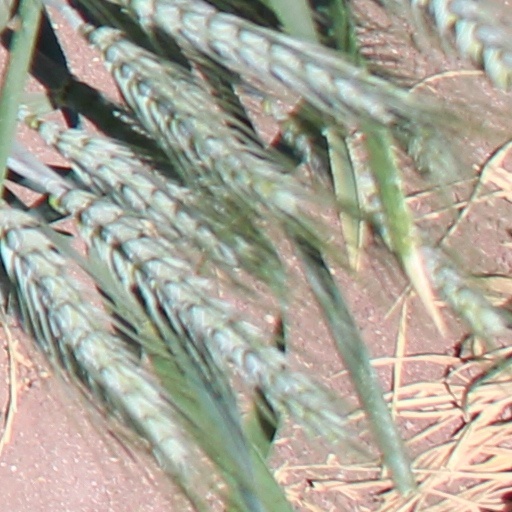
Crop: wheat